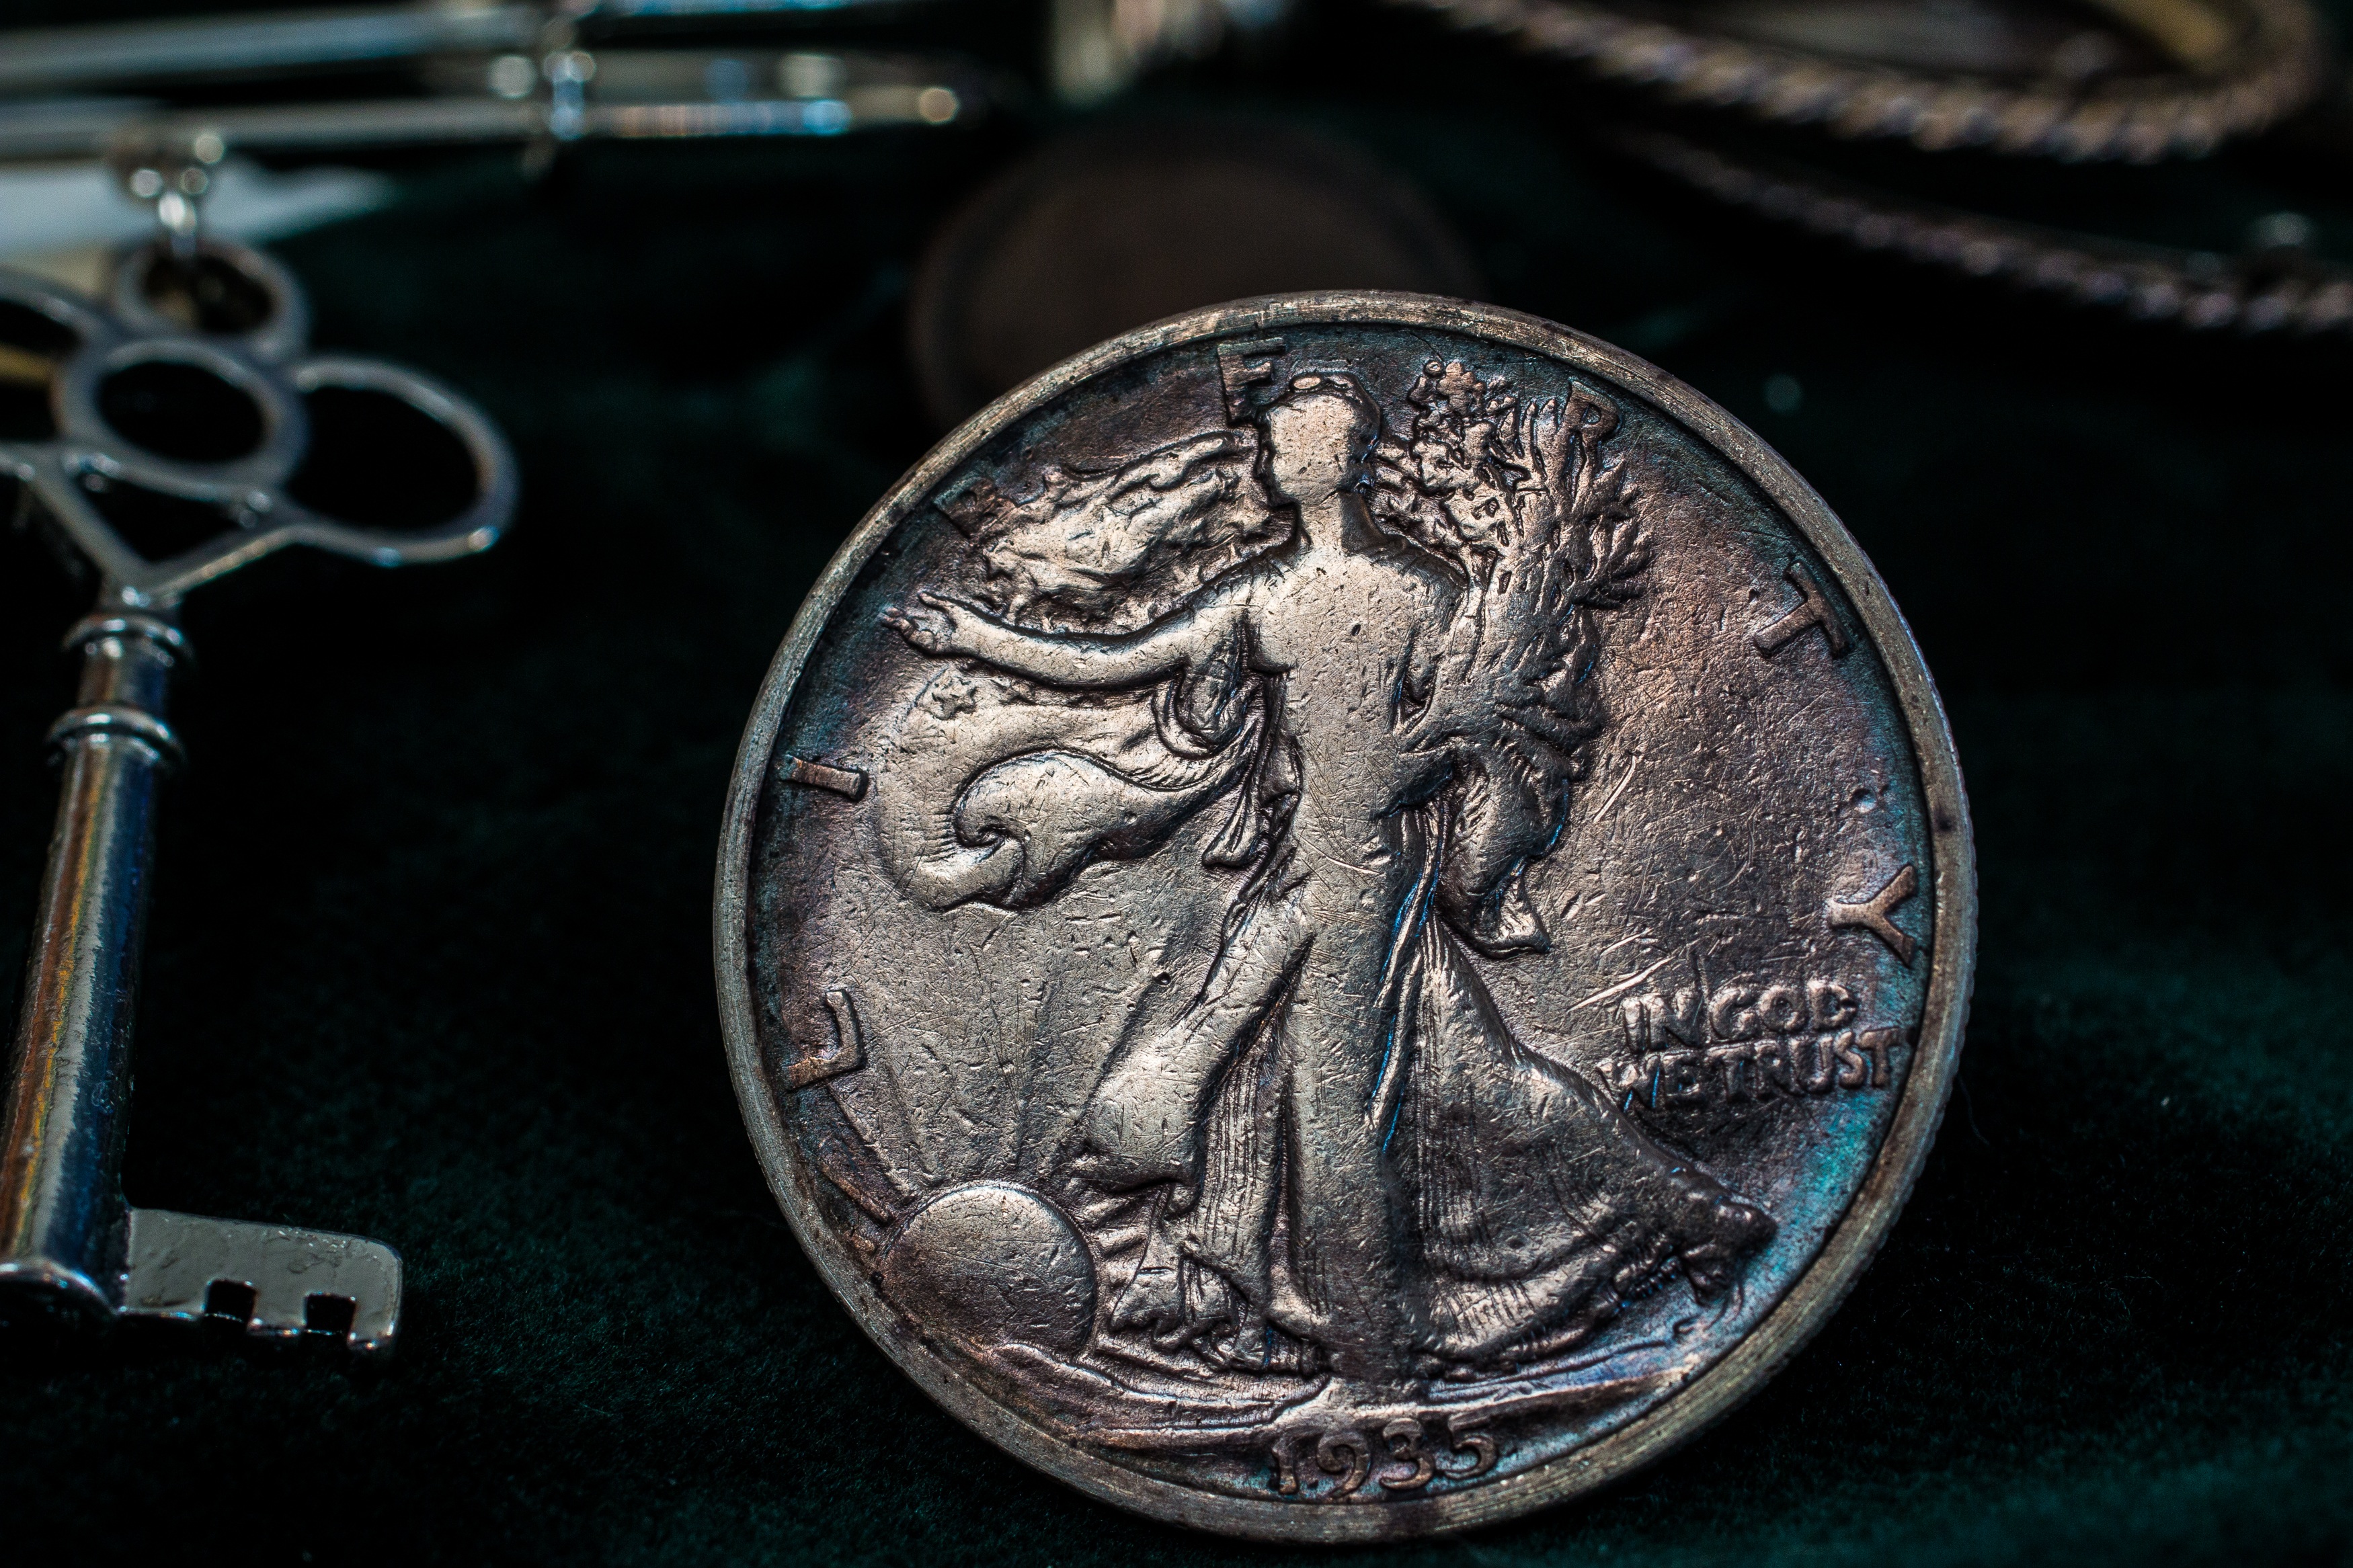
old, metal, usa, money, silver, currency, coin, dollar, 1935, historically, coins, half dollar, silver dollar, silver coin, walking liberty